Answer in natural language. Considering the relative positions, is gray single seat fabric armchair to the left or right of colorful landscape painting? Choose between the following options: left or right
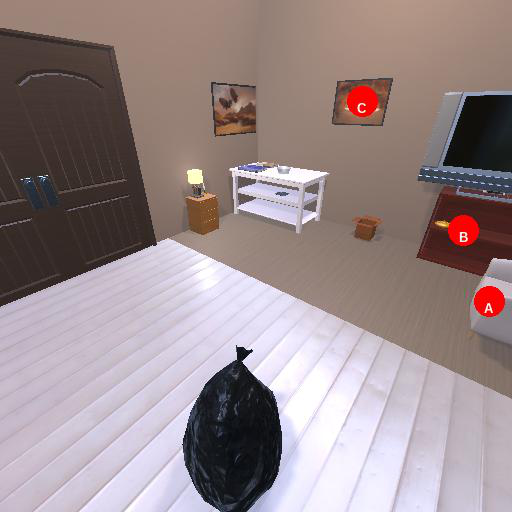
<answer>right</answer>